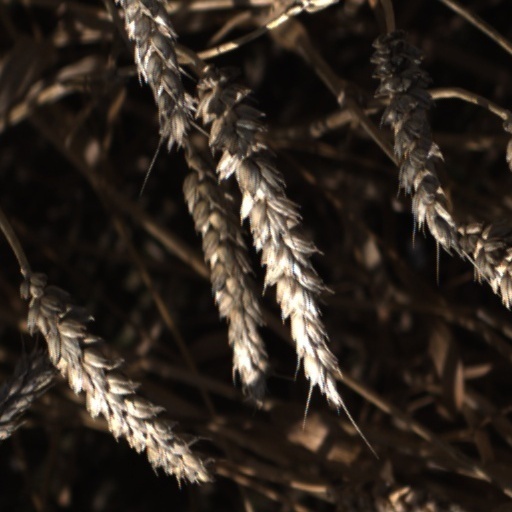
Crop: wheat